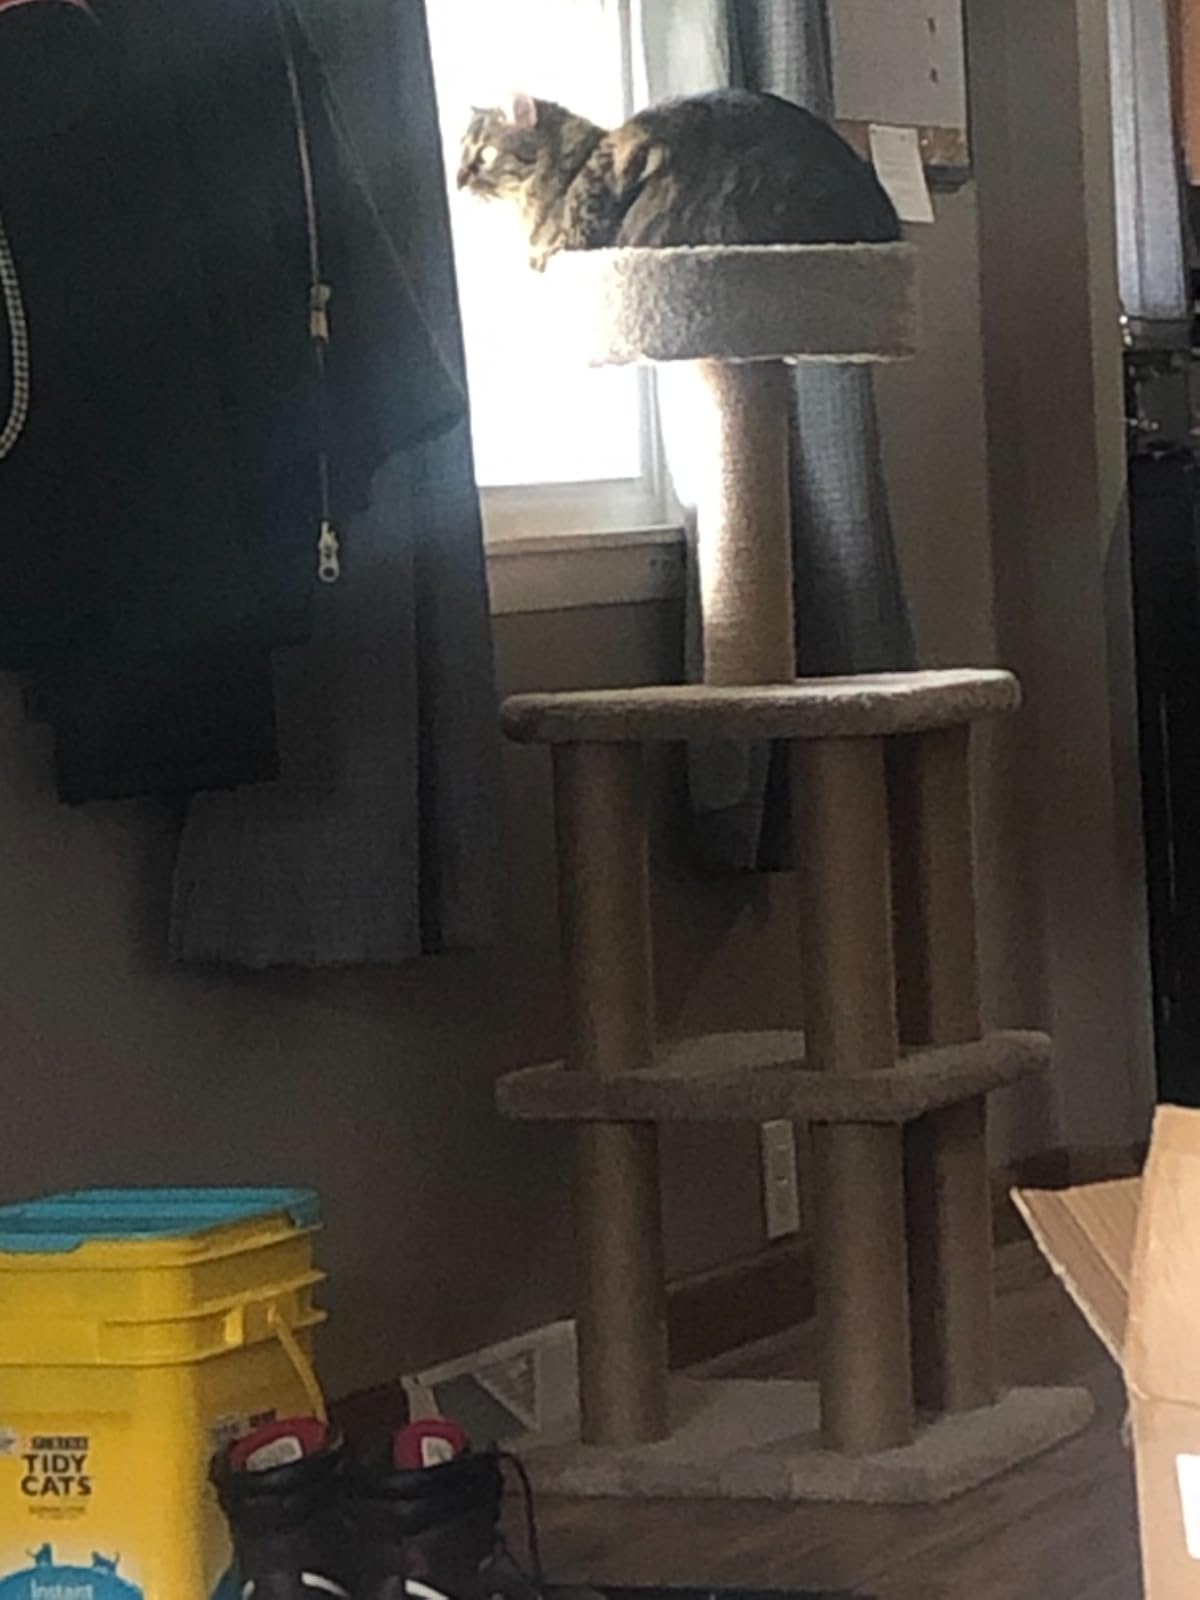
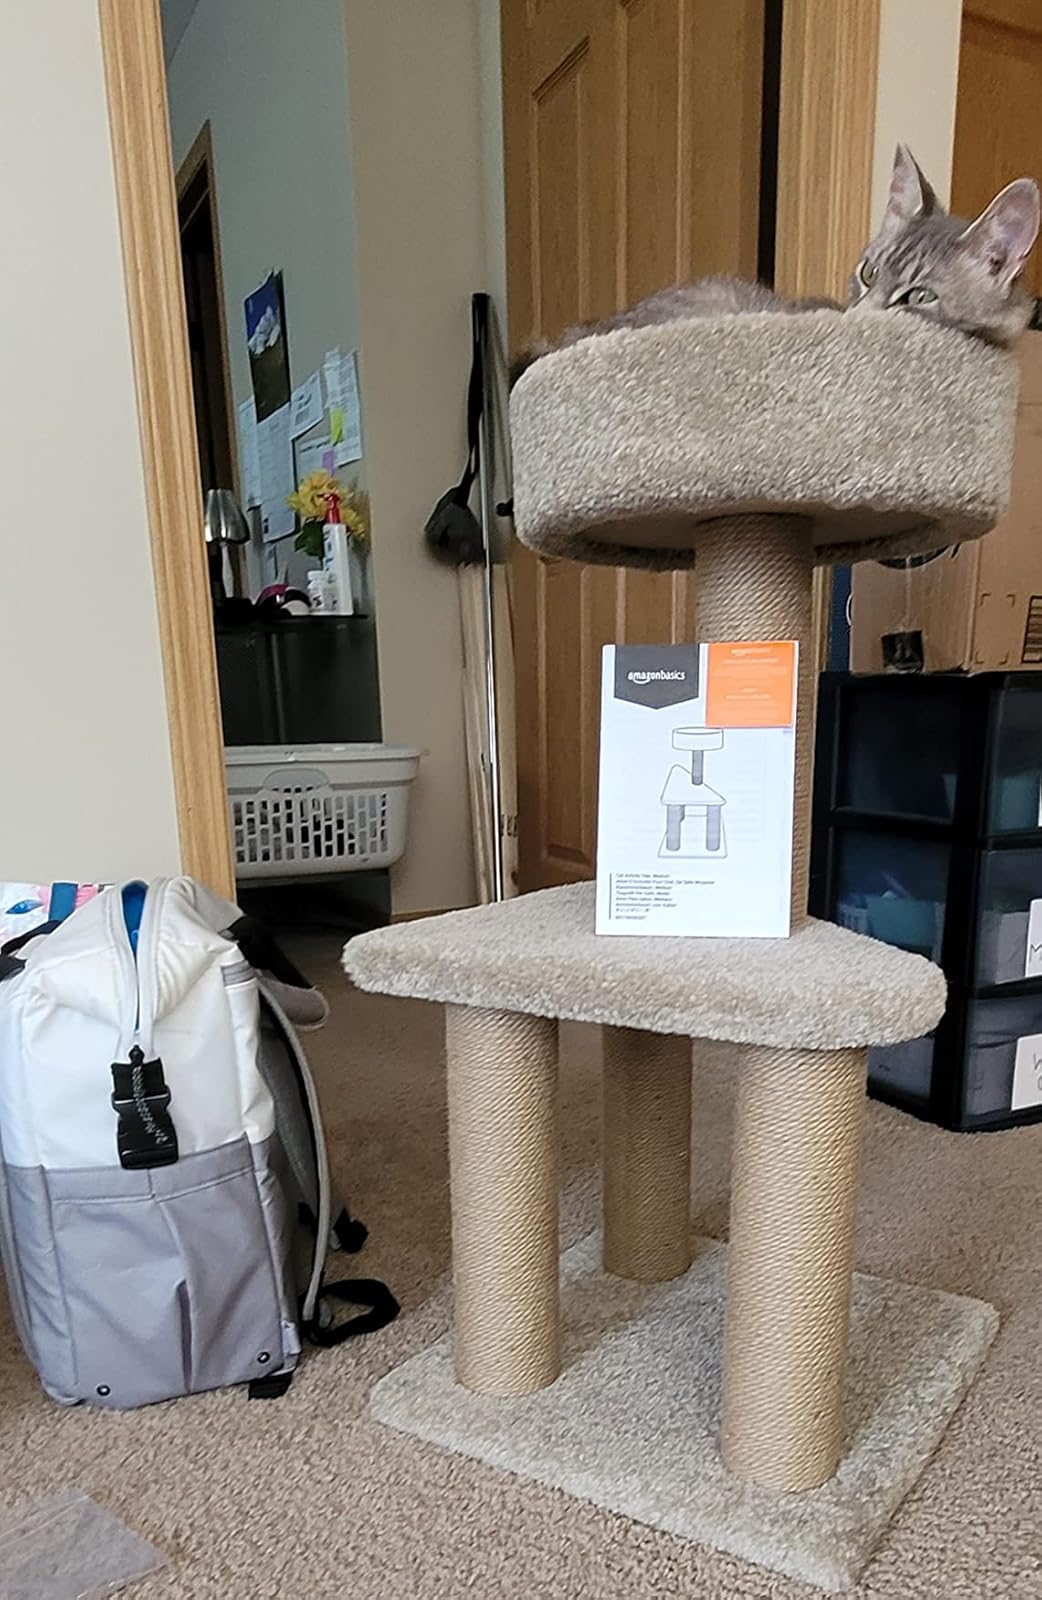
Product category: items_cat tree
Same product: no